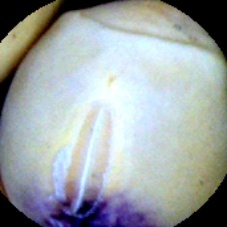
Label: Spotted